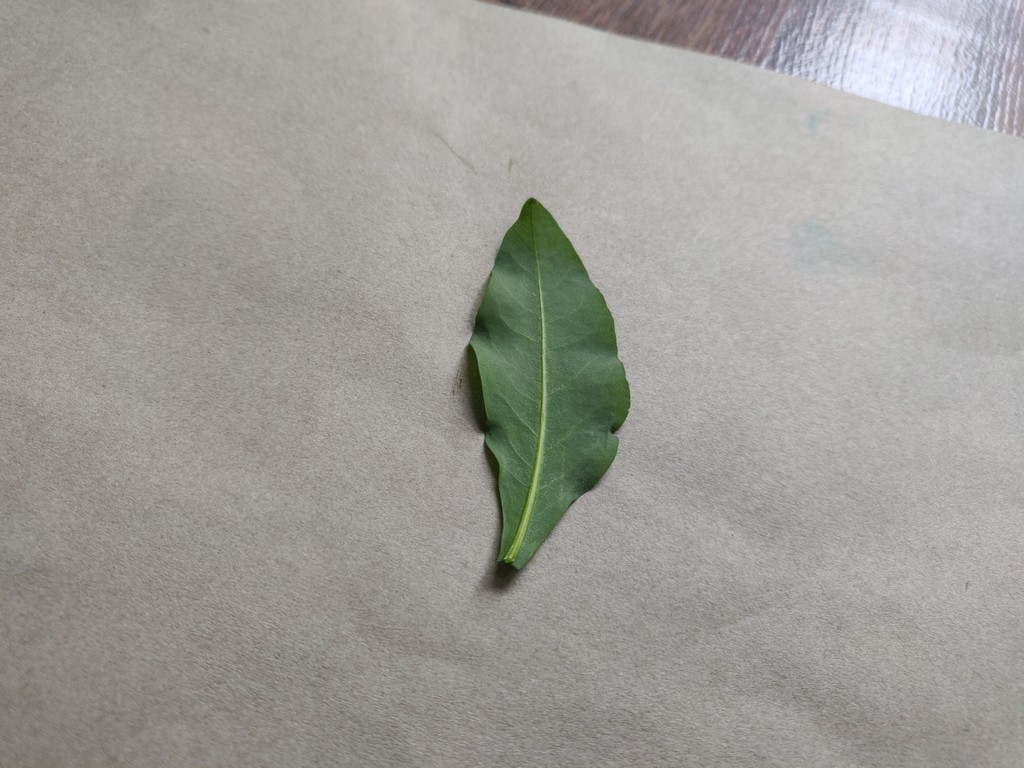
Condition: Healthy
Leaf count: single
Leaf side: back